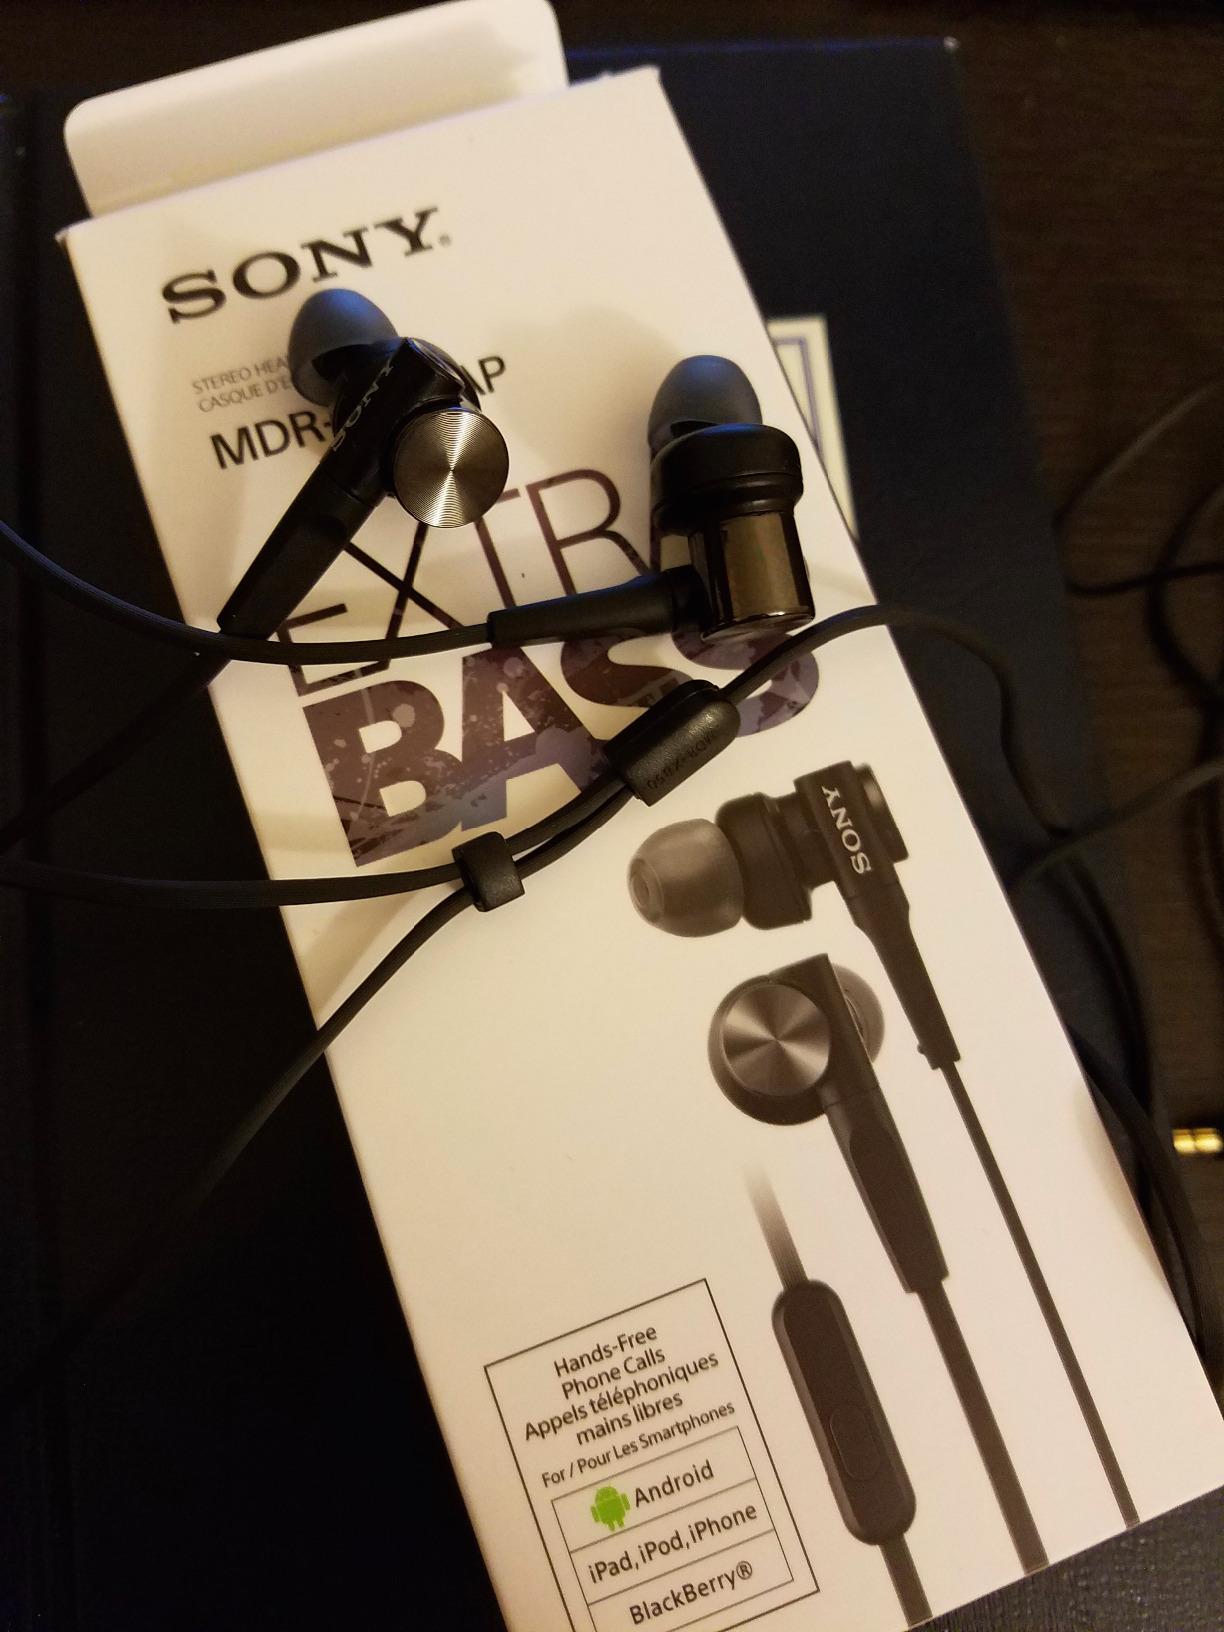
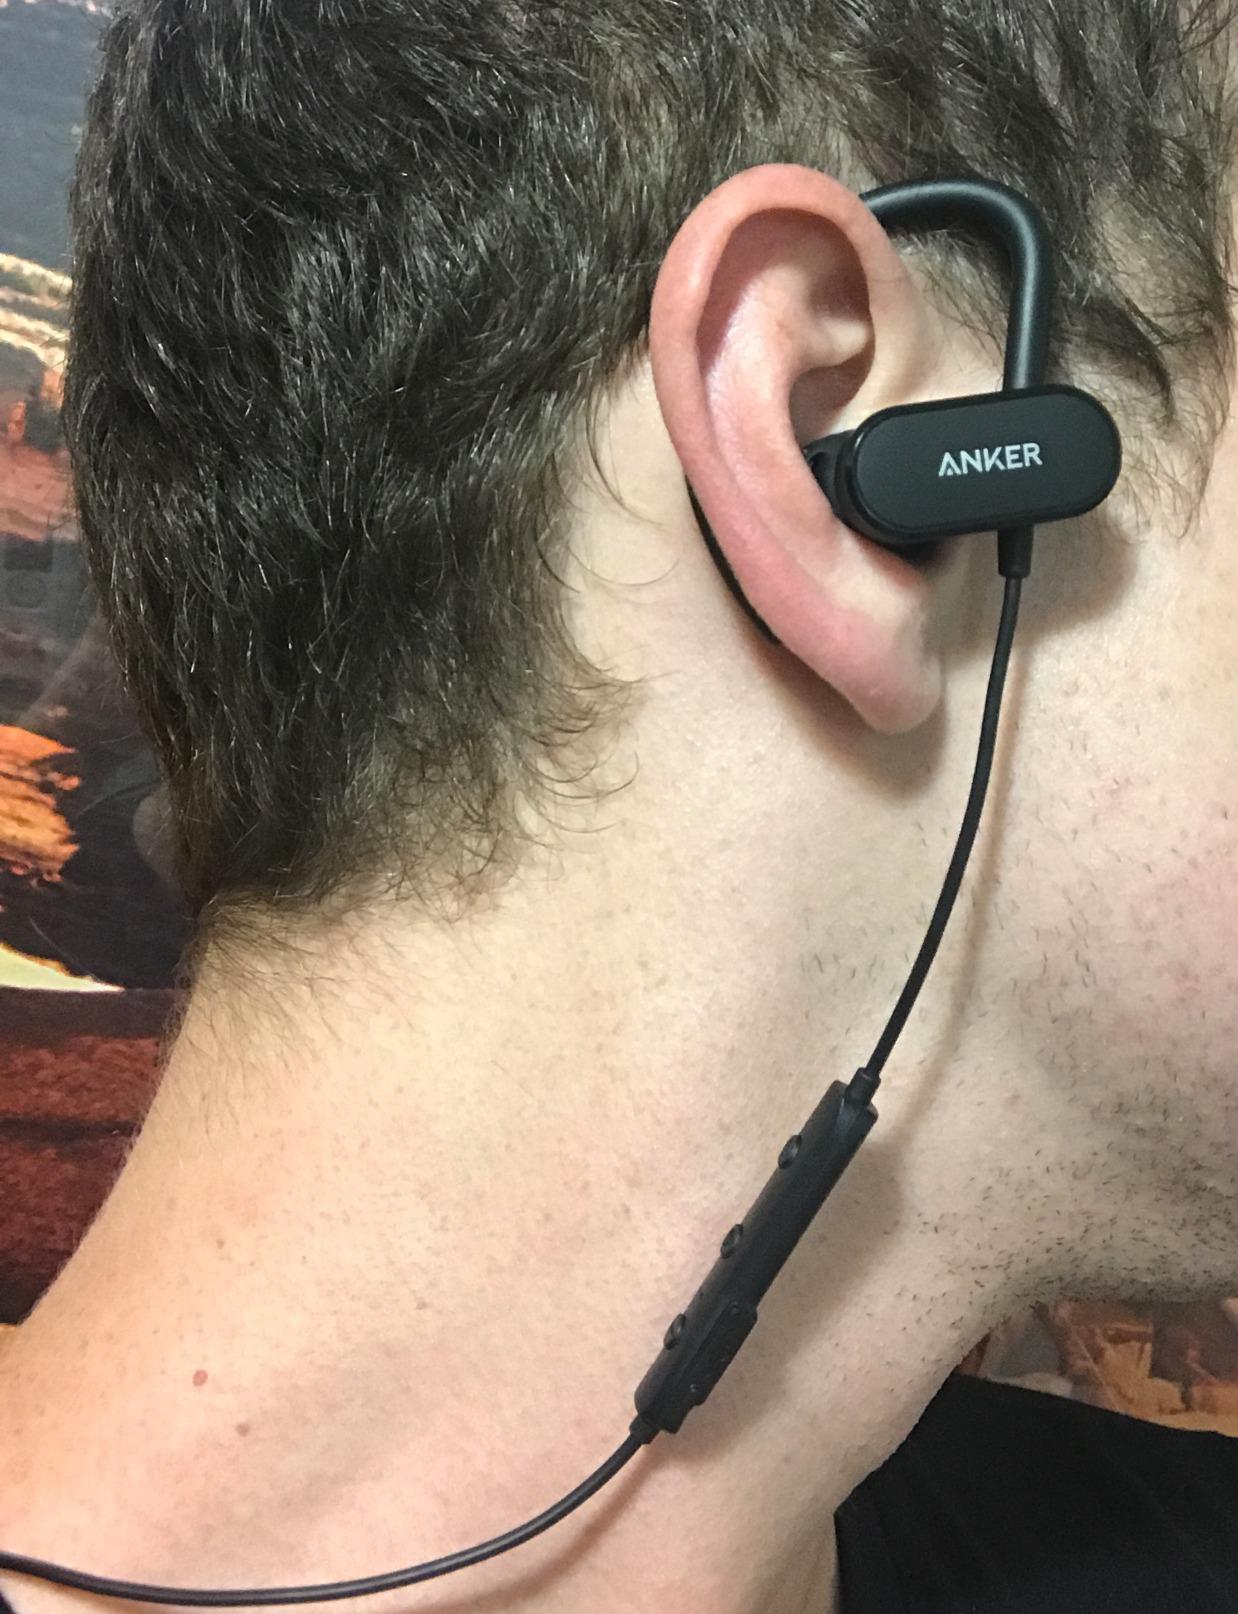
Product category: headphones
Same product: no